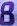
Number: 8